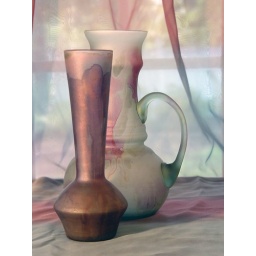
Mottled glass in front of window with varigated sheer fabric. Available and fill lighting. A work in progress.